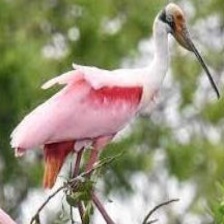
Species: ROSEATE SPOONBILL
Scientific name: PLATALEA AJAJA
ImageNet parent category: spoonbill